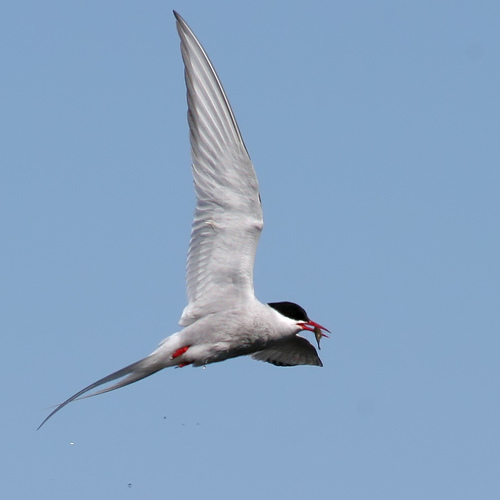
this bird has very long wings, a sharp red beak and red feet.
this white bird has a forked grey tail, a black crown, grey breast, orange feet, and an orange bill.
a completely white flying bird except its red long and thin beak and legs, and has long and strong wings.
this is a gray bird with a black head and a pointy orange beak.
this bird is mostly white with a black crown and long bright orange bill.
this bird is white with black and has a long, pointy beak.
this bird is mostly white, with a black head and long thin beak, and an interesting two-tailed appearance.
a large white bird with a black head, orange beak, and orange feet.
this bird has a large wingspan with a red bill and a black crown.
this bird has a black crown, white primaries, and a white belly.
Species: Artic Tern